U engine

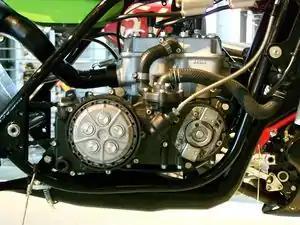
A tandem inline-twin

A tandem twin engine, occasionally used in motorcycles and go-karts, is a two-cylinder engine which uses a similar design to U engines.